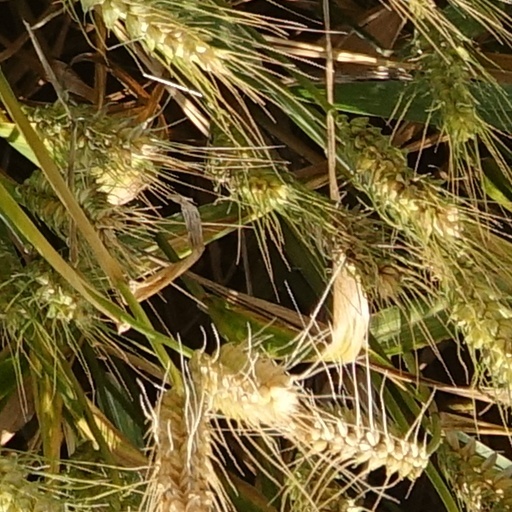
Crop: wheat